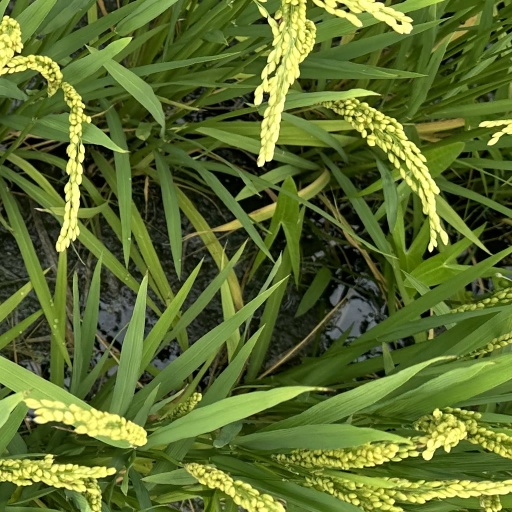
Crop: rice